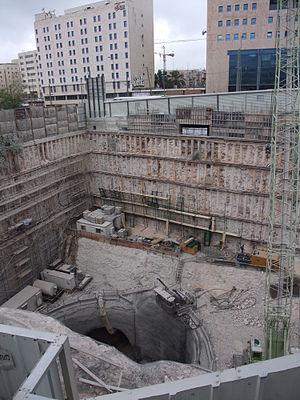
Jérusalem, à côté de la gare centrale des bus - chantier de construction de la nouvelle gare pour le train à grande vitesse qui reliera Jérusalem et Tel Aviv עברית: עבודות החפירה של תחנת הרכבת בנייני האומה בירושלים